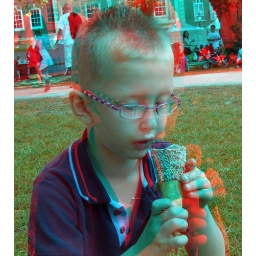
Bristol Harbour festival 2010 in anaglyph 3D stereo red cyan glasses to view